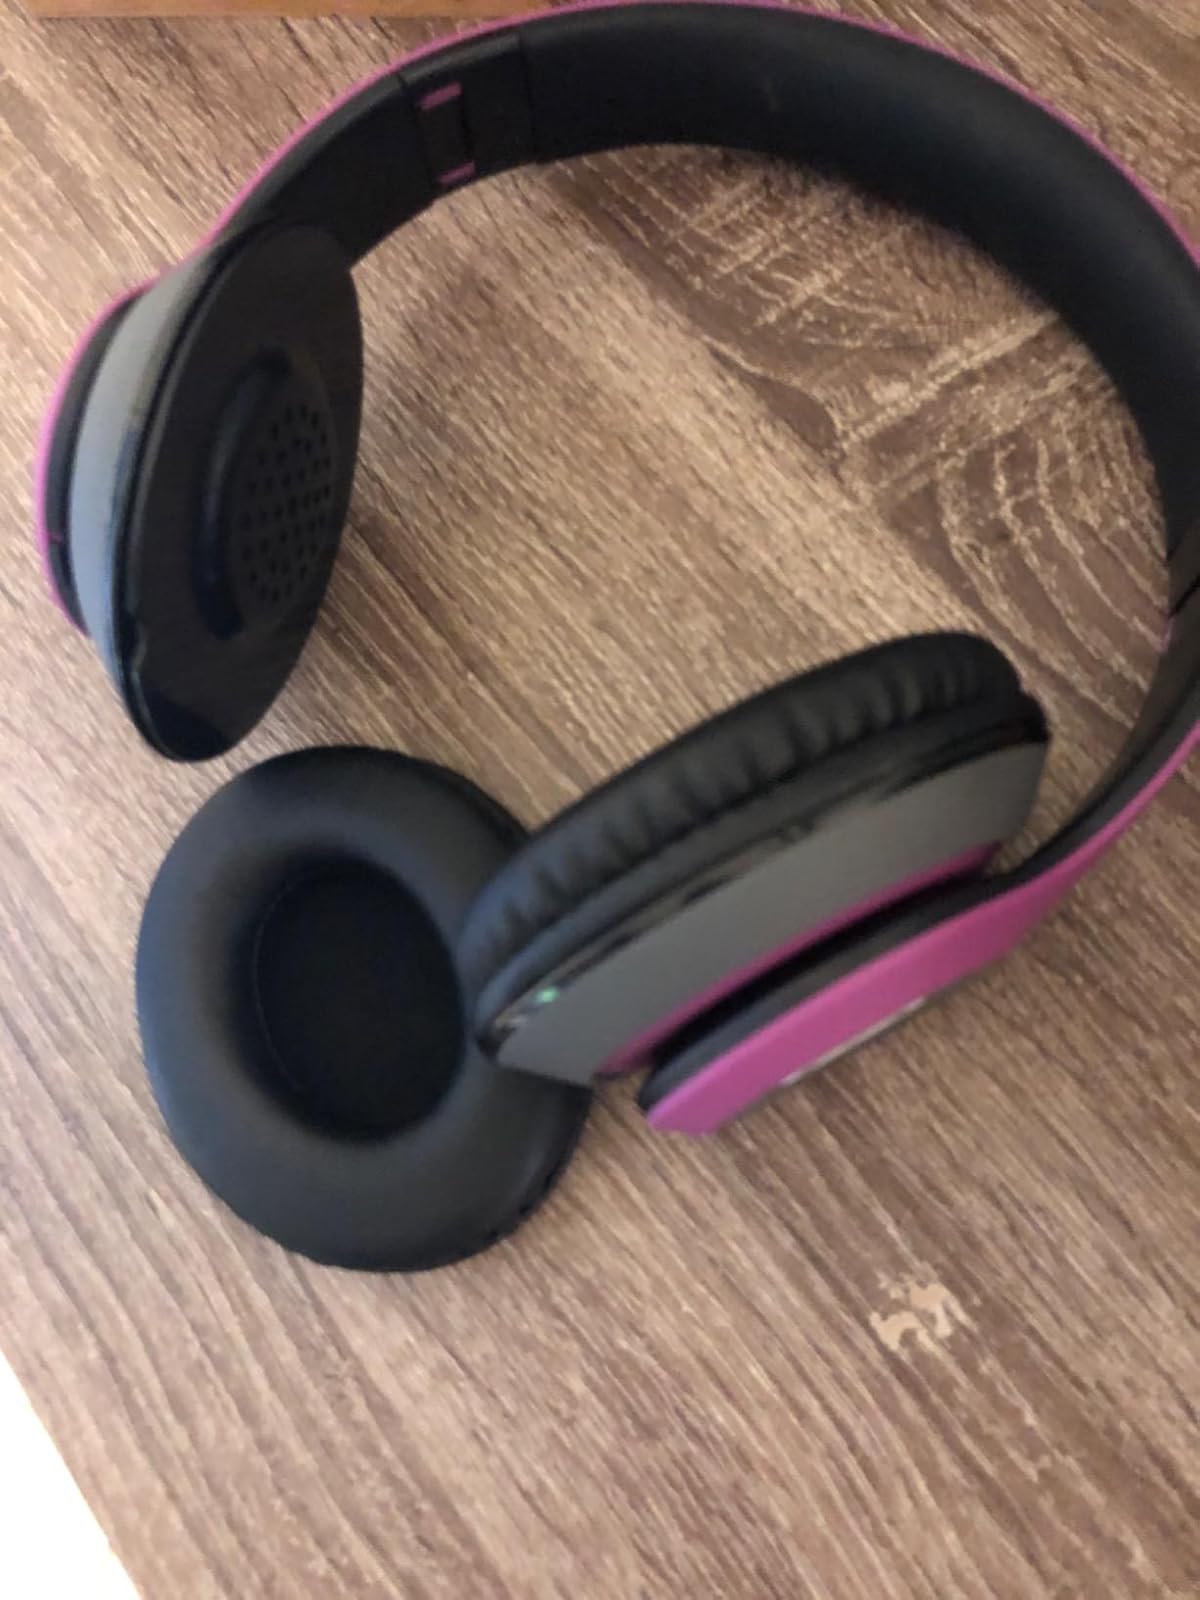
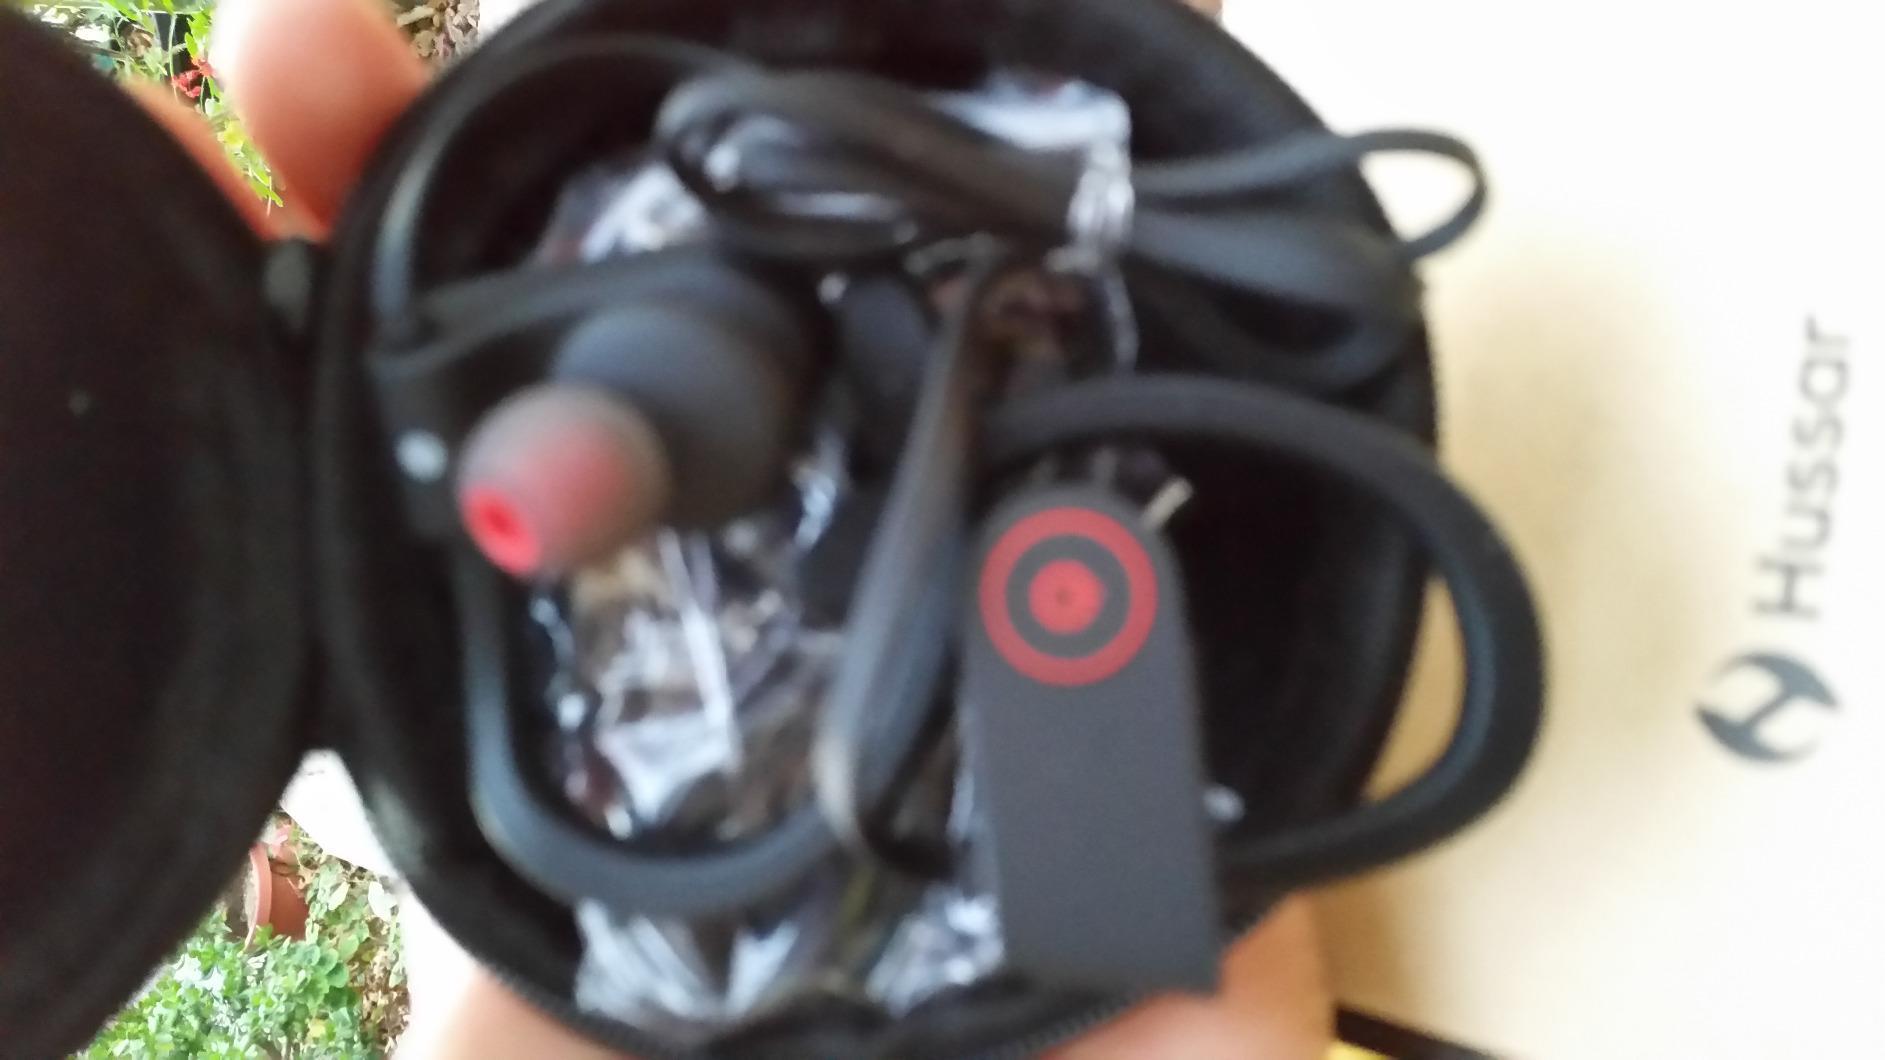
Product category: headphones
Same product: no